Gazipur Agricultural University

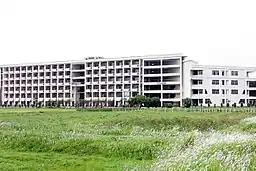
Agriculture Faculty Bulilding

English is the medium of instruction at BSMRAU. The study at BSMRAU comprises Term based Course Credit System, which the students can understand going through the following points thoroughly: